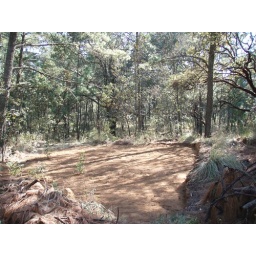
a new camping area near black rock lodge.